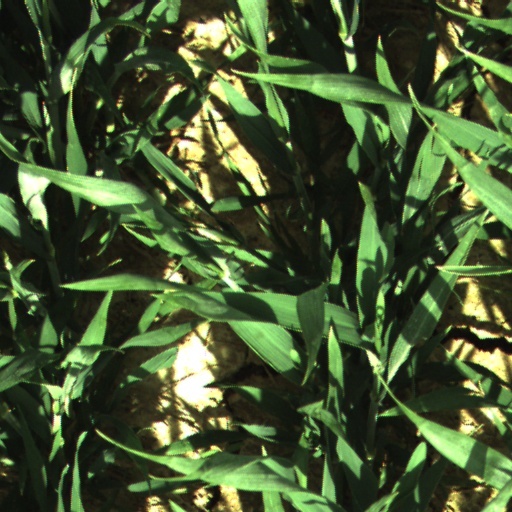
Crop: wheat